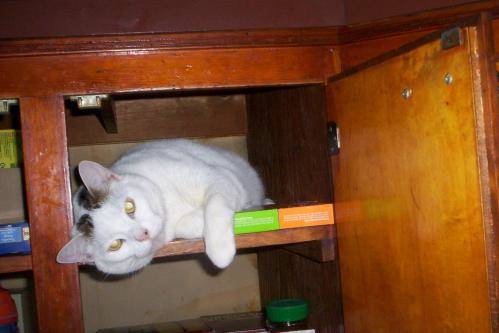
Label: cat